Ernest Calvin Williams

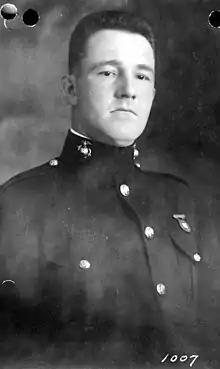

Ernest Calvin Williams (August 2, 1887 – July 31, 1940) was a United States Marine Corps officer who received the Medal of Honor for his actions on November 29, 1916, during the Battle of San Francisco de Macoris. Then 1st Lt Williams, leading 12 Marines, charged and captured the fortress from a numerically superior enemy. These actions were part of the U.S. occupation of the Dominican Republic. He was later awarded the Navy Cross.